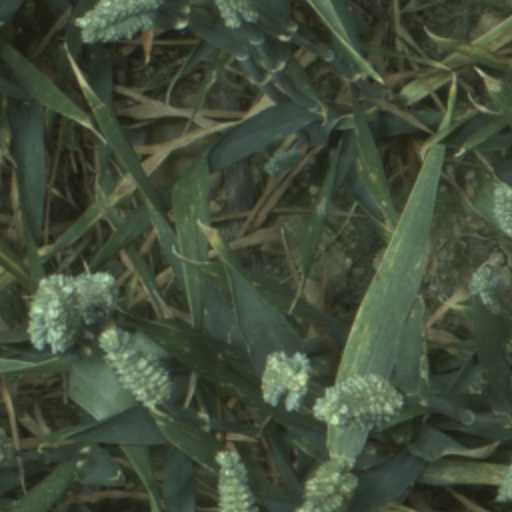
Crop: wheat